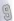
Number: 9